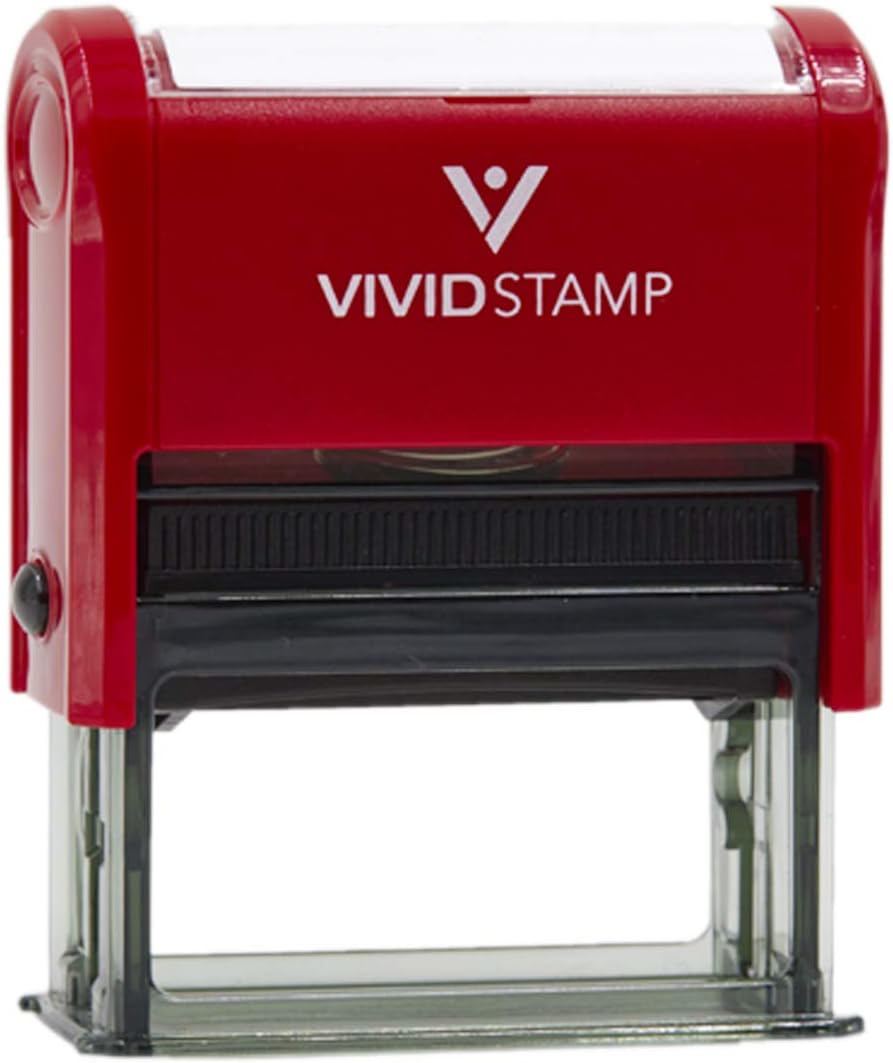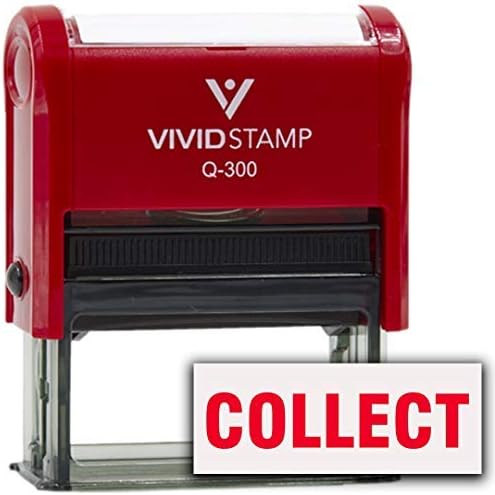
Collect Self Inking Rubber Stamp (Red Ink) - Large
Category: Amazon Home
Provide clear communication and instruction with the use of this "COLLECT" self-inking rubber stamp. This stamp is great for home and office use. Self-Inking technology aids in rapid and repetitive stamping use. Stamps are easy to re-ink using a few drops of ink.
Features: Impression Size: 3/4" x 1-7/8" | Self Inking design allows for easy and quick repetitive stamping. | Transparent bottom allow for precise stamp alignment | Prints in Red Ink | Re-inkable Ink Pad